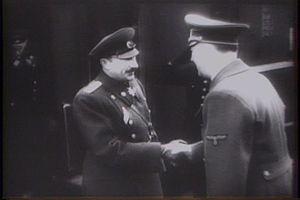
Boris III, de son nom bulgare complet Борис Клемент Роберт Мария Пий Луи Станислав Ксавие Сакскобургготски, a été roi des Bulgares du 3 octobre 1918 au 28 août 1943.